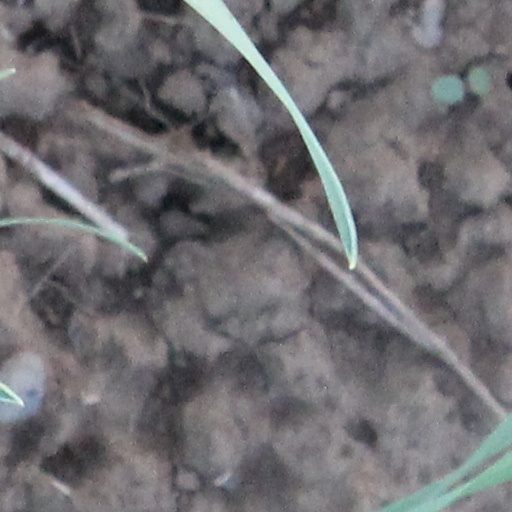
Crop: wheat